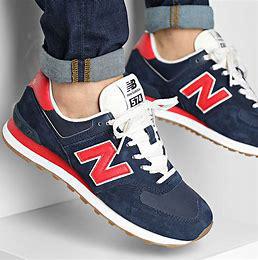
Brand: New
Model: Balance Lifestyle